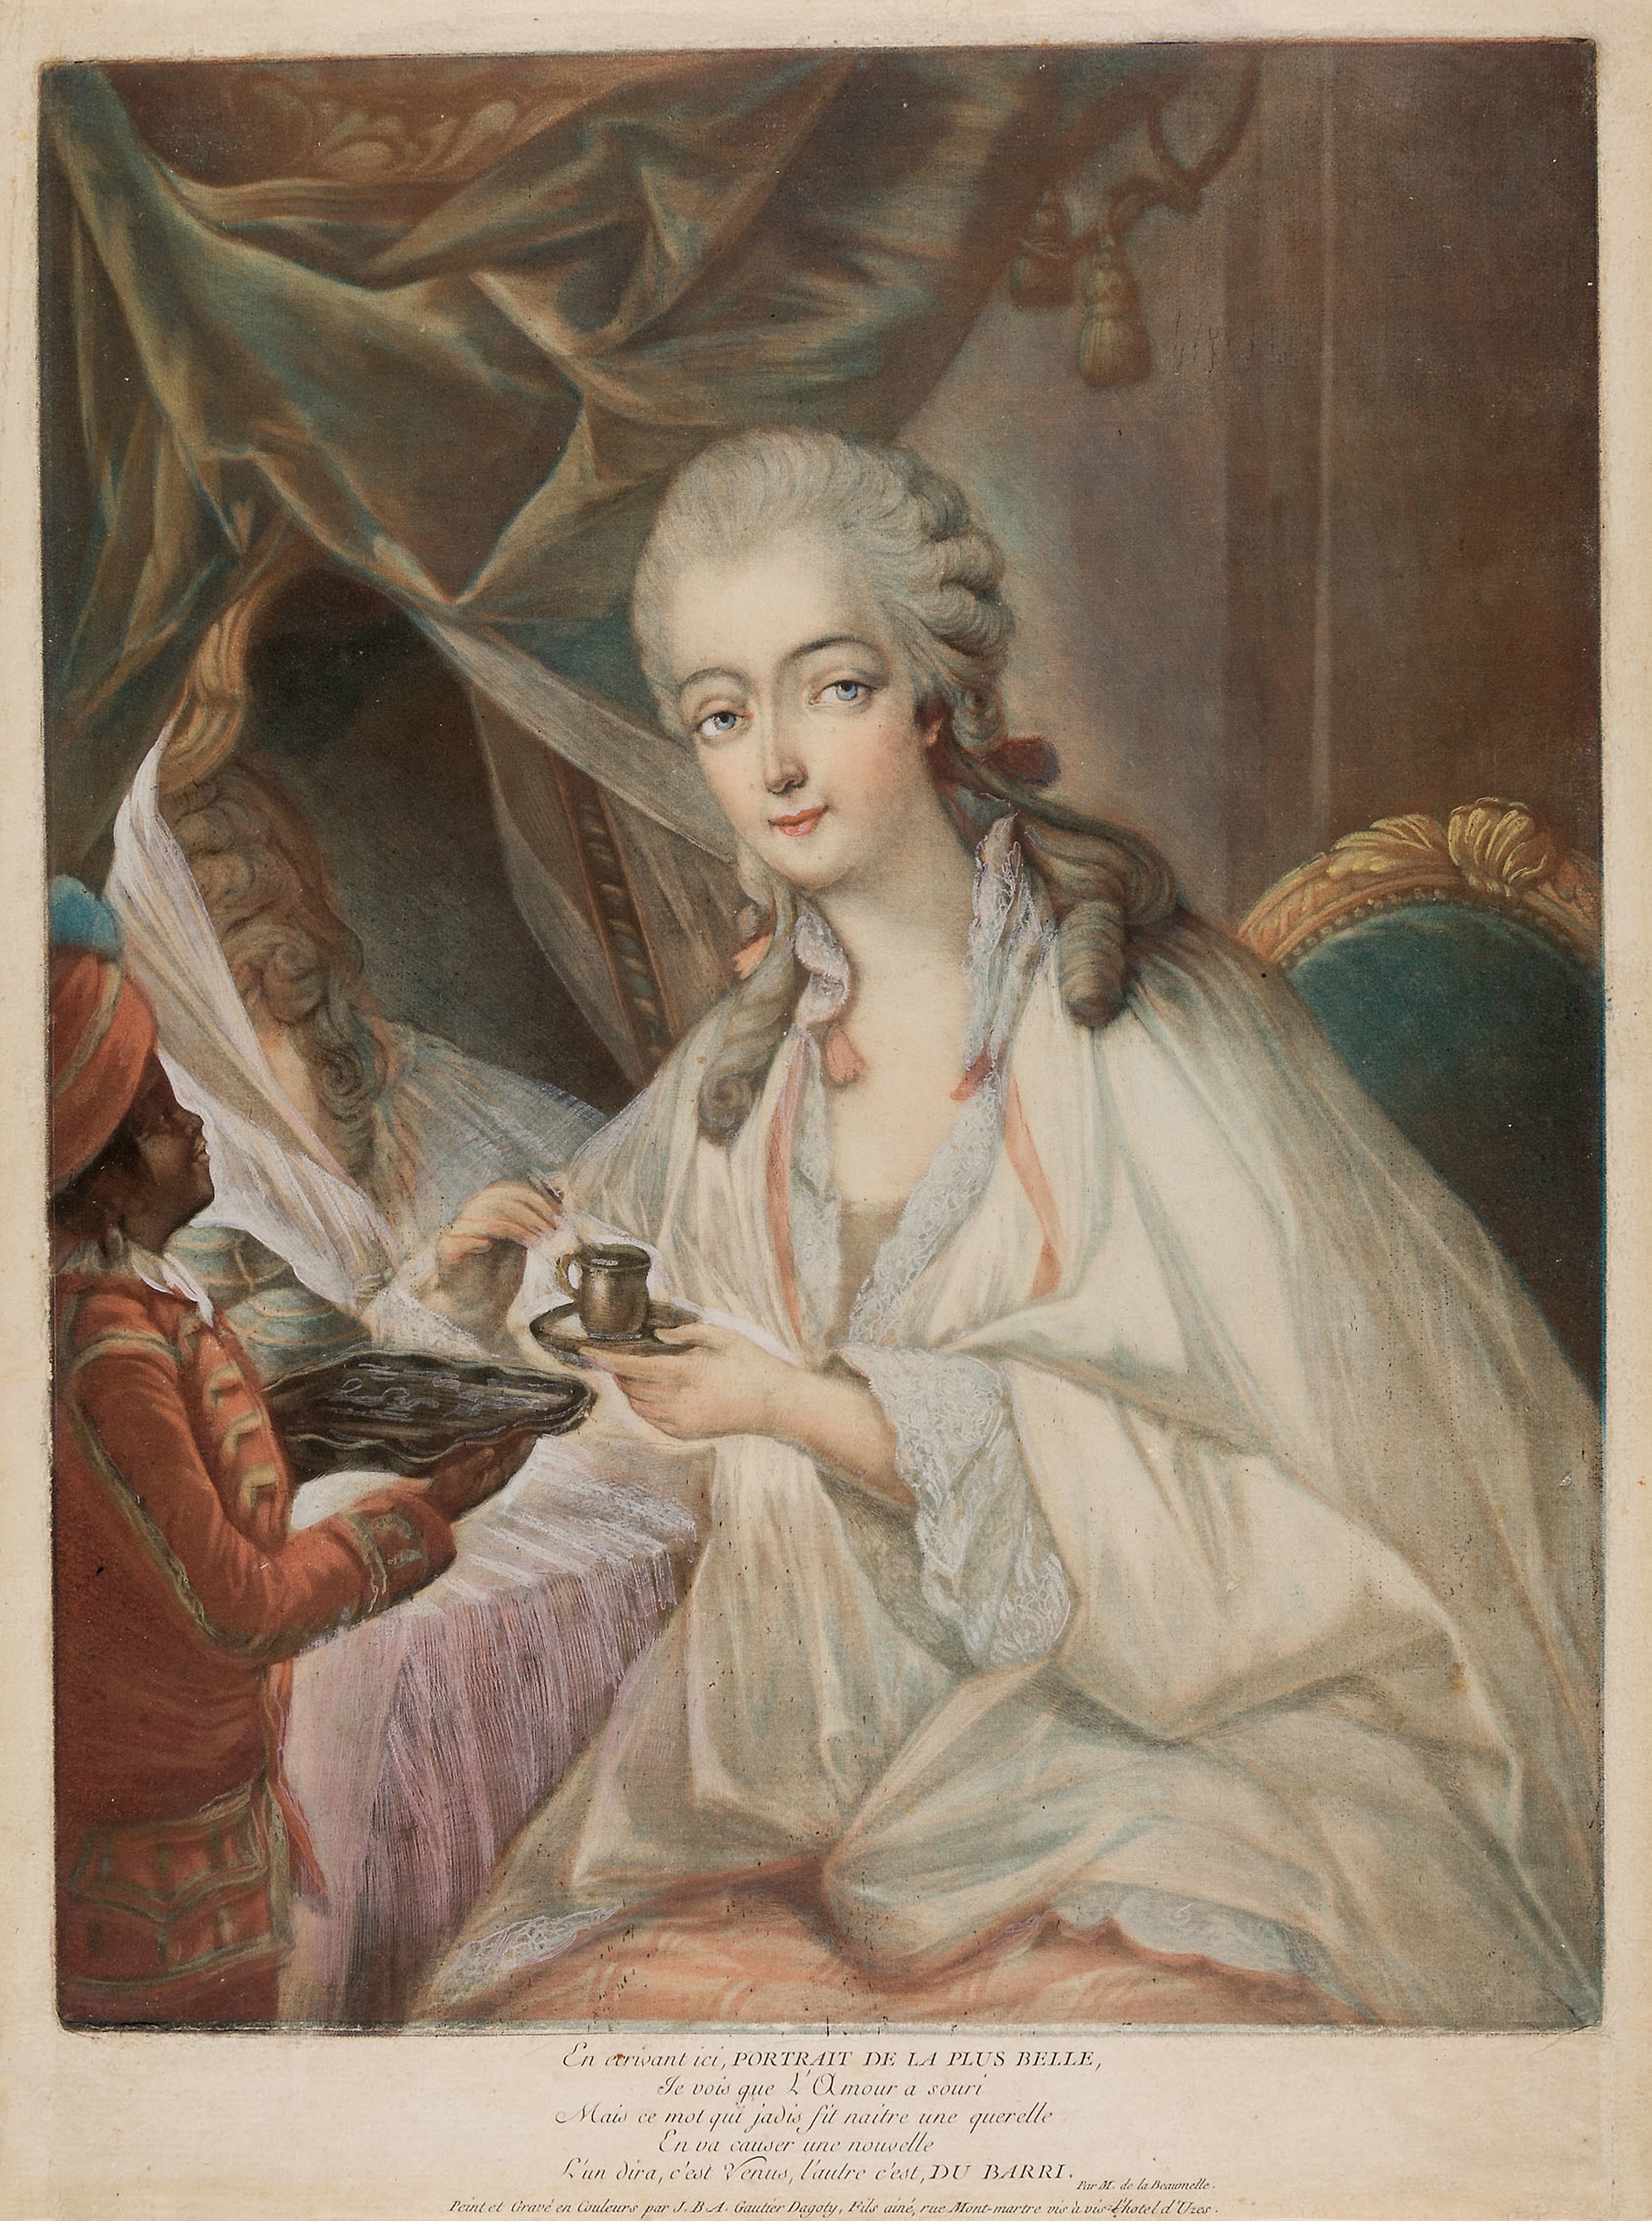
lady, painting, art, portrait, mythology, artwork, watercolor paint, stock photography, picture frame, religion